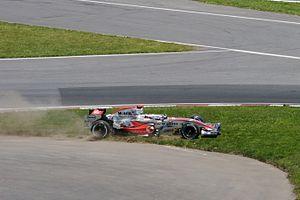
Fernando Alonso Díaz, né le 29 juillet 1981 à Oviedo, est un pilote automobile espagnol, premier champion du monde de Formule 1 de l'histoire de son pays, en 2005, au volant d'une Renault, titre qu'il conserve l'année suivante avec la même écurie. Après avoir rejoint McLaren en 2007 puis être revenu chez Renault en 2008-2009, il pilote pour Ferrari de 2010 à 2014 avant de retourner chez McLaren en 2015. Fernando Alonso totalise 32 victoires en Formule 1 et deux succès aux 24 Heures du Mans lors des éditions 2018 et 2019.
Le Grand Prix du Canada 2007, disputé sur le circuit Gilles-Villeneuve de Montréal le 10 juin 2007, est la 774ᵉ course de l'histoire du championnat du monde de Formule 1 courue depuis 1950 et la sixième épreuve du championnat 2007.